Mithila State Movement

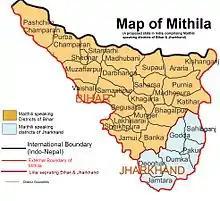
Proposed Map of Mithila State showing the districts of the proposed state.

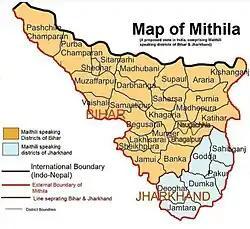
Proposed Mithila State Map with Districts

Naugachhia, Sitamarhi, Madhubani, Darbhanga, Purnia, East Champaran, Muzaffarpur, Saharsa, Vaisali, Madhepura, Begusarai, Munger, Bhagalpur, Samastipur, Sheohar, Supaul, Araria, Katihar, Kishanganj, Banka, West Champaran, Khagaria, Jamui, Lakhisarai, Sheikhpura and some districts of the present Jharkhand which are Deoghar, Dumka, Pakur, Godda, Jamtara and Sahibganj. Currently Begusarai is industrial and financial capital of Bihar and economically one of the most prosperous region in Bihar and Mithila region. Begusarai is the Cultural capital of the Mithila. Sitamarhi is the birthplace of Goddess Sita of Mithila. Some scholars claimed Baba Baidyanath Dham as the part of ancient Mithila. According to Ramayana and Mahabharata the entire part of land from North Ganga to Himalaya and Gandak (Sadanira) is the part of Greater Mithila Kingdom. The Greater Mithila is also called as Videha in the ancient Vedic texts and Vajjika in democratic Mithila Empire after the end of Janaka period in Mithila Kingdom. In the period of Vajjika League the centre of Mithila was shifted to Vaishali.